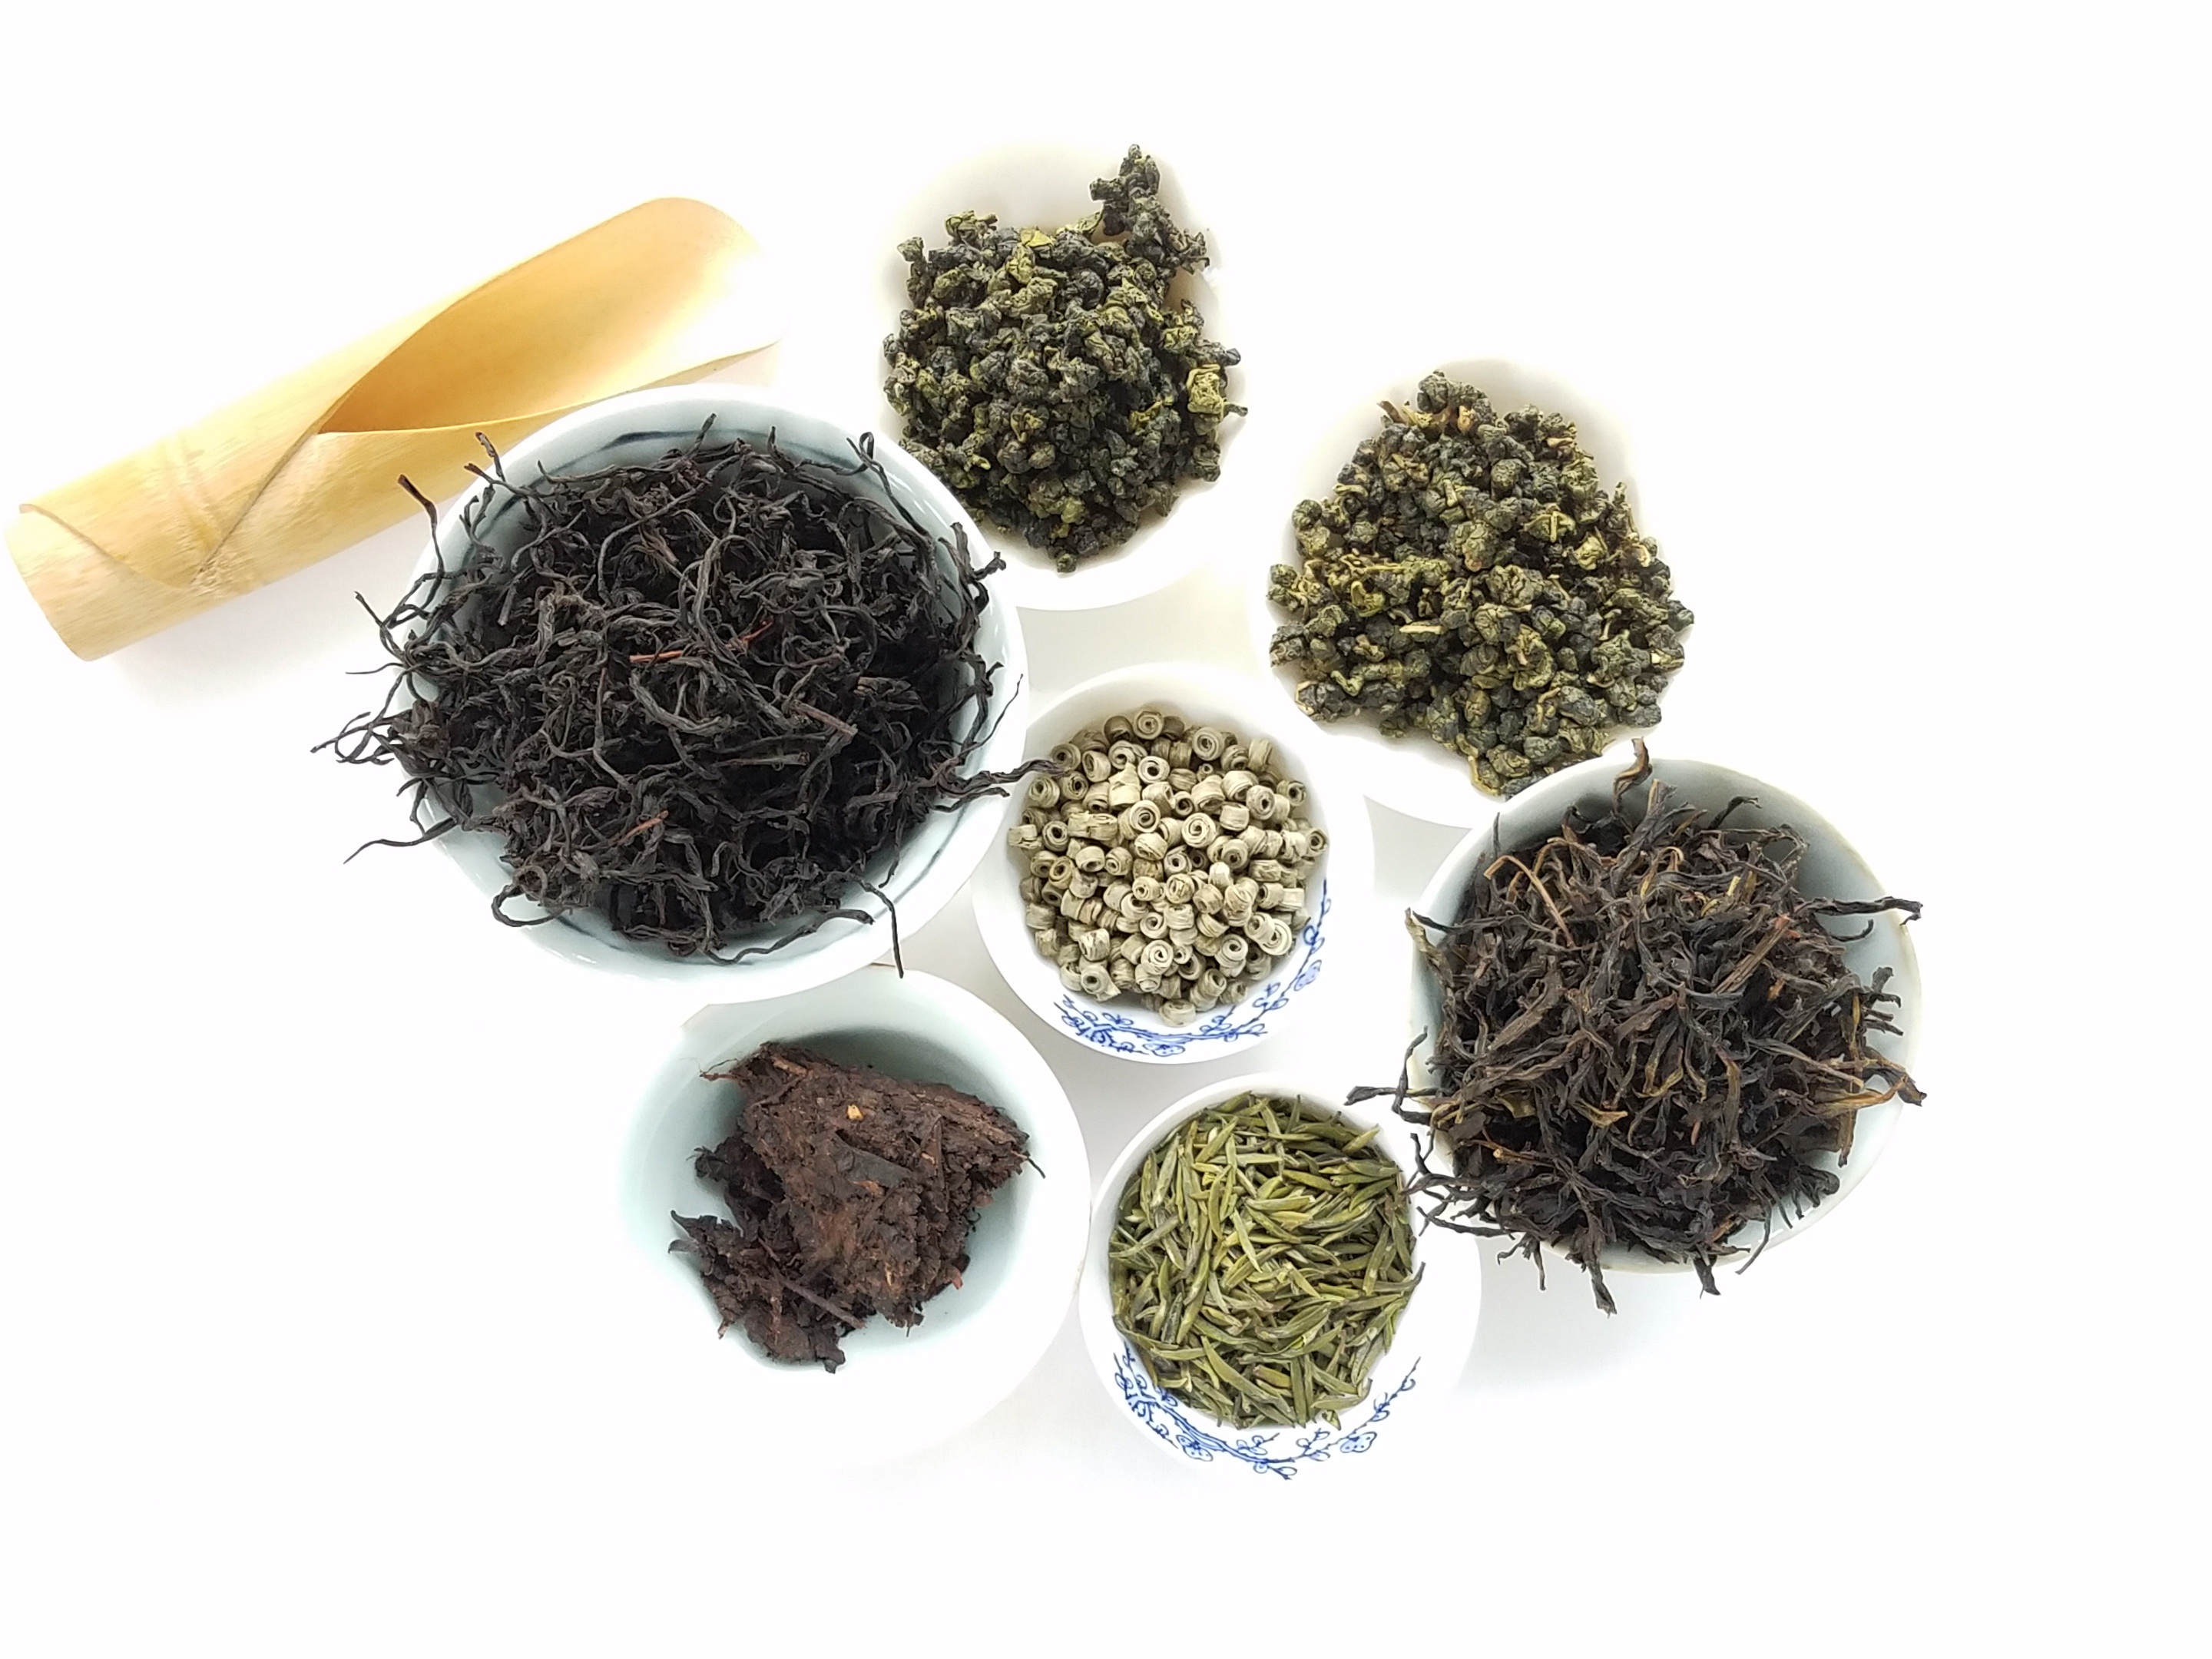
tea, cup, green, chinese, herb, soil, drink, black, health, hot, taste, flavor, oolong, sencha, lapsang souchong, da hong pao, keemun, gunpowder tea, darjeeling tea, tieguanyin, bancha